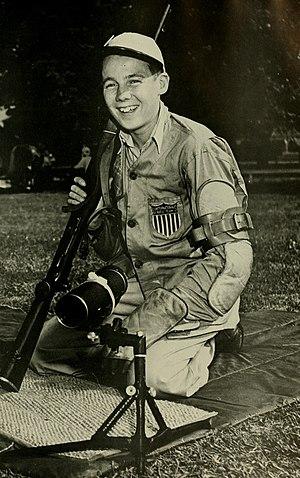
Arthur Cook, né le 19 mars 1928 à Washington, est un tireur sportif américain.